Igor Matovič

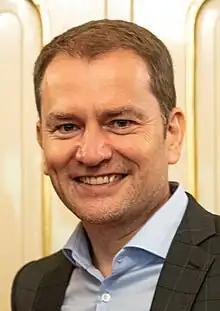
Matovič in 2020

Igor Matovič (born 11 May 1973) is a Slovak politician and former businessman. He previously served as Deputy Prime Minister of Slovakia and Minister of Finance from April 2021 to December 2022 and prime minister from March 2020 to March 2021.